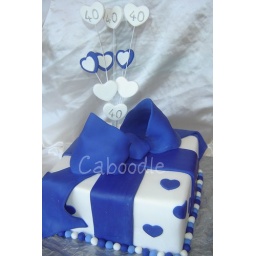
Fondant covered chocolate cake in white and blue colours based upon previous similar cakes